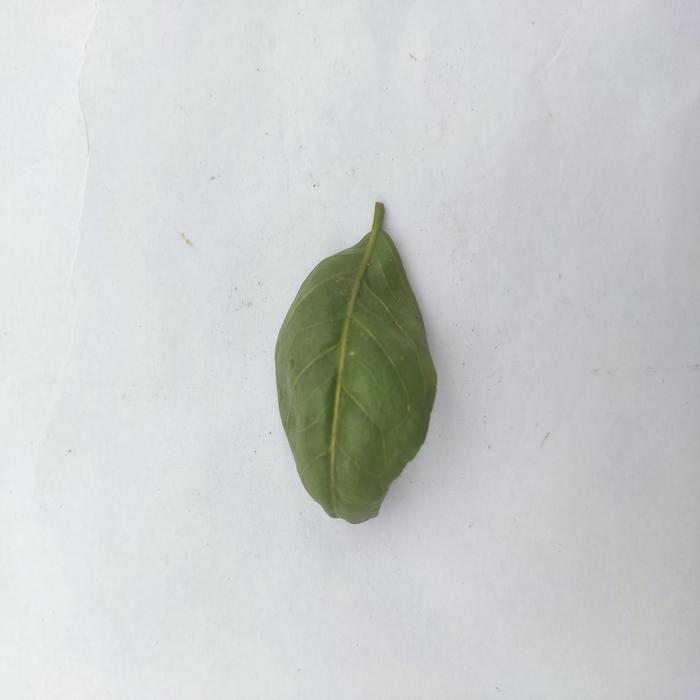
Crop: Aegle Marmelos
Leaf condition: Leaf_Curl